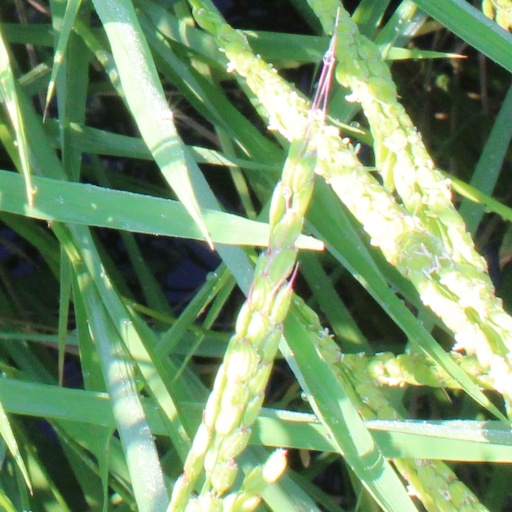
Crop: rice